John Deere 5220

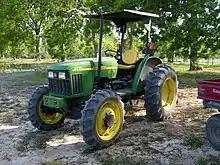
A 2003 John Deere 5220 tractor

The John Deere 5220 is a utility/agricultural tractor produced by John Deere, designed for residential and farming use. Manufactured from 2000 to 2004, it has a 3-cylinder, engine which produces of torque at 2400 rpm. It was available in 2wd or Mechanical Front Wheel Drive (4wd) and has a rear hitch capacity of . It was mechanically nearly identical to the 5210 that it replaced but in addition to the standard straddle mount operating platform it offered an optional IOOS (Isolated Operators Operating Section), and the optional cab was improved over the previous model.